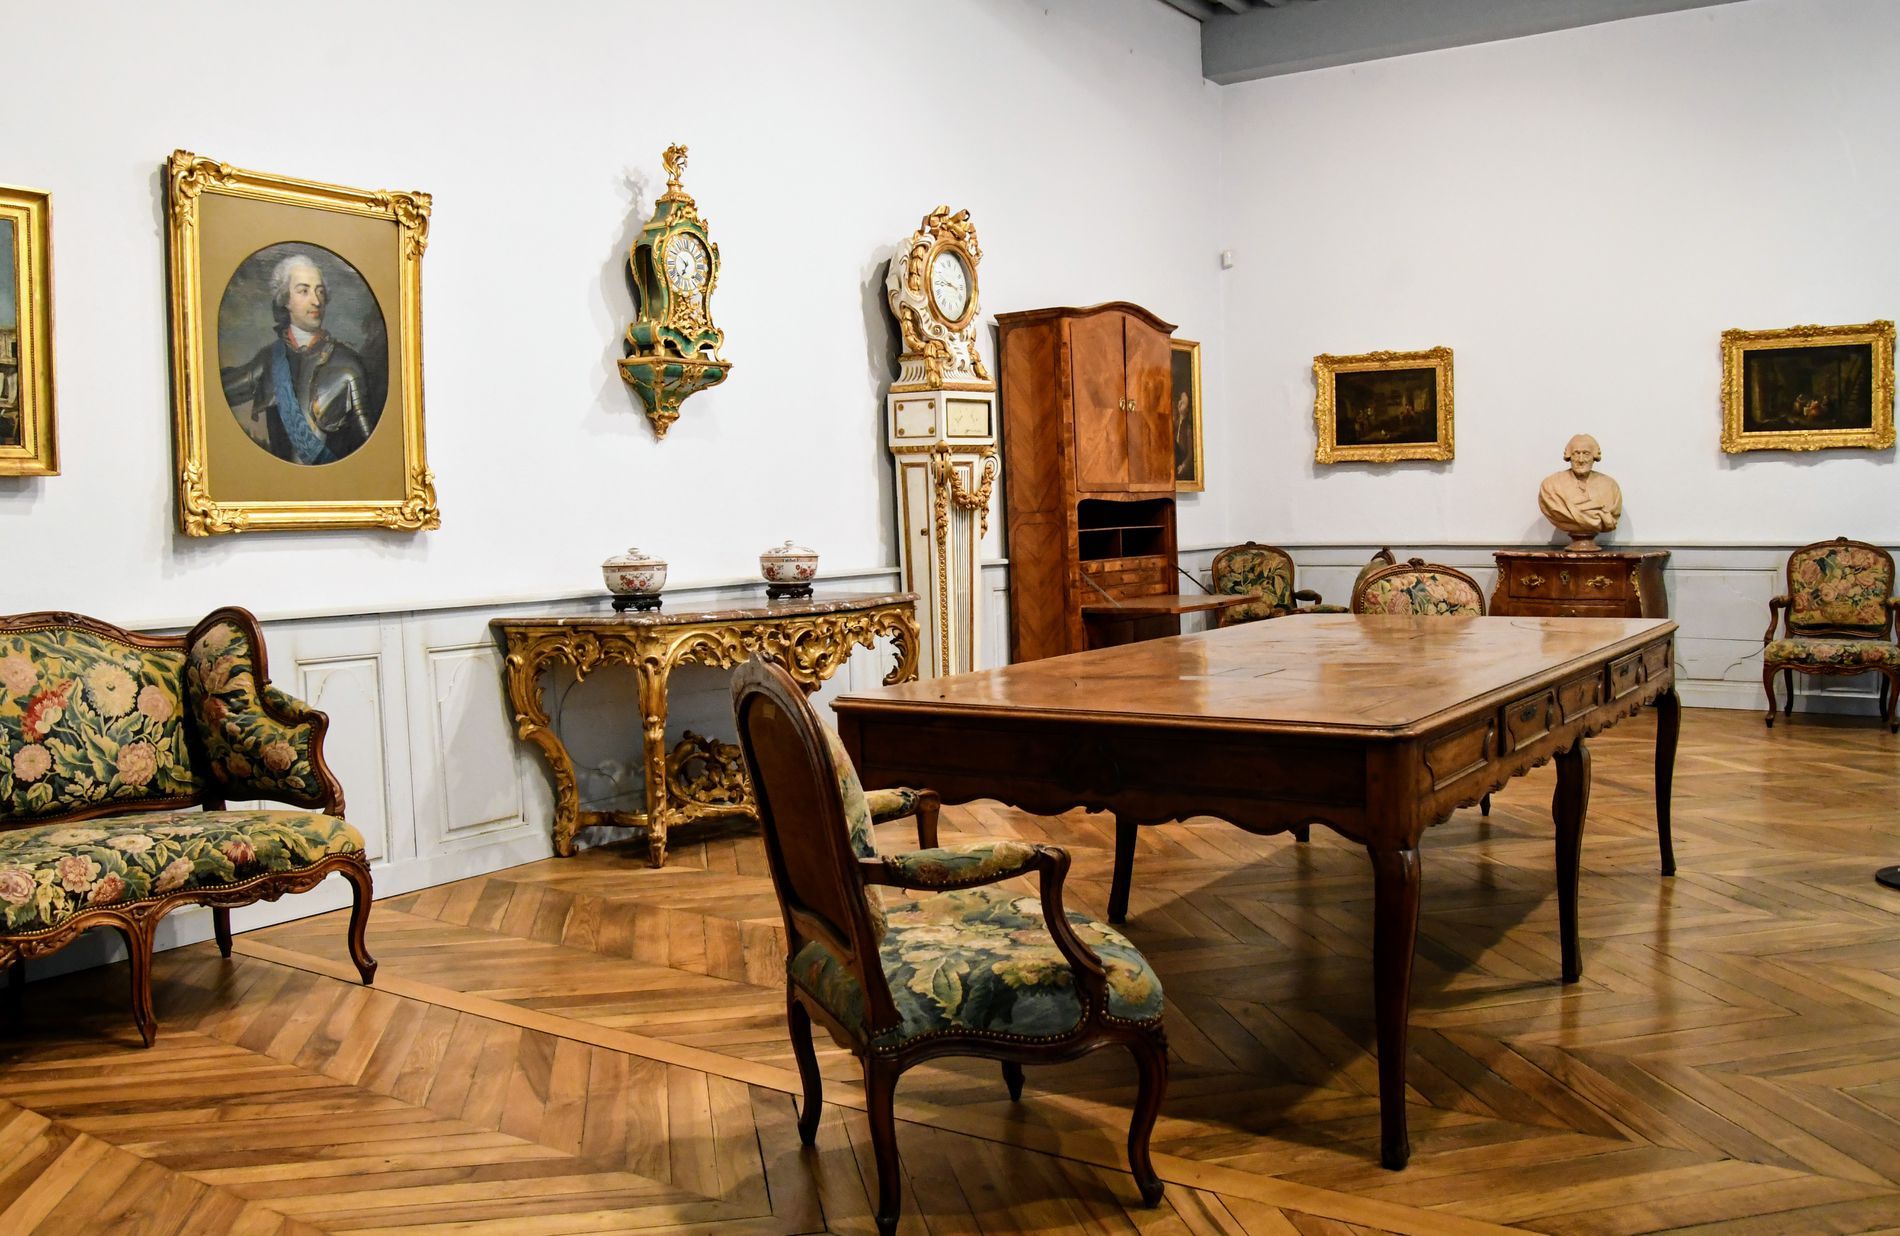
Art antiques
A museum featuring artistic antiques, including a main table, two side tables, paintings, wooden flooring, wall clocks, and two decorative vases.
eye level shot in wide angel
A museum with an artistic theme and wooden flooring, filled with exhibits and ornate wooden antiques such as a dining table, artistically styled chairs, beautiful brown woodwork, colorful artistic wall clocks, and decorative hanging paintings. The scene evokes a sense of artistry and beauty.
Labels: Wood, Hardwood, Indoors, Interior Design, Floor, Home Decor, Stained Wood, Furniture, Table, Flooring, Person, Chair, Architecture, Building, Living Room, Room, Face, Head, Dining Room, Dining Table, Tabletop, Museum, Wall clock, Decorative vases, Portrait, Side table, statue, table, Bookshelf, Sofa, museum
Camera: NIKON CORPORATION NIKON D500
Lens: 18-400mm f/3.5-6.3, (E0 40 2D 98 2C 41 DF 4E)
Aperture: F8
Exposure: 1/125 sec
ISO: 4000
Focal length: 18.0 mm